Comparison diagram

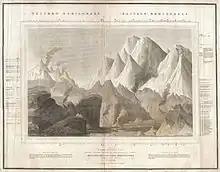
Thomson's Map of the Comparative Heights of the World's Great Mountains, 1817

Another root of comparison diagrams are the earliest thematic maps. In France in 1872 Charles-René de Fourcroy published one of the first economic thematic map, which he named "Table poléométrique" (Poleometric Table). Late 18th century August Friedrich Wilhelm Crome presented a diagram, named "Groessen Karte von Europa" from 1785, where he compared the sizes of all then existing European countries. This work inspired later scientist, such as Alexander von Humboldt in Germany, and Charles Dupin in France in their works.